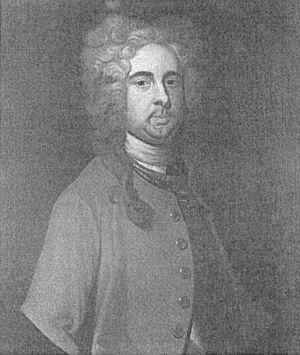
Benedict Leonard Calvert a été le 15ᵉ Gouverneur du Maryland de 1727 à 1731, nommé par son frère aîné, Charles Calvert. Il a été nommé d'après son père, Benedict Calvert, 4ᵉ baron de Baltimore. Il avait la tuberculose et mourut sur le navire, Le Charles, le 1ᵉʳ juin 1732, en retournant en Angleterre, âgé de 31 ans.